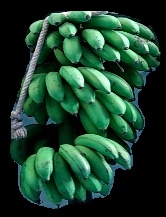
Variety: rasbale
Grade: grade2